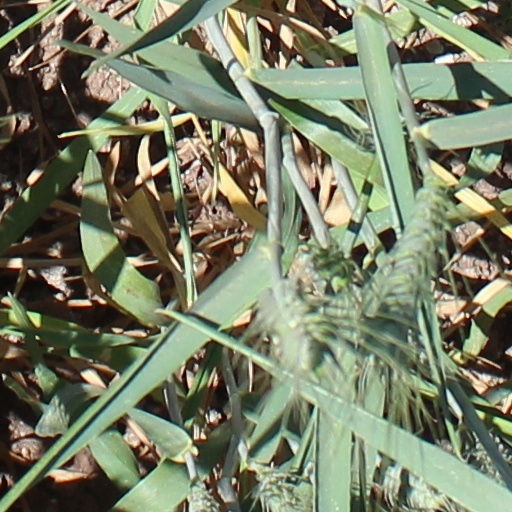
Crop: wheat